That Used to Be Us

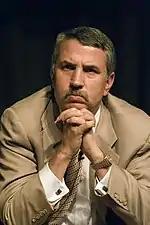
Co-author Thomas Friedman pictured in May 2005.

The authors write in support of what they view as the 'radical center'. They describe picking out ideas from both the left and right parts of the modern American political spectrum. They state, "Americans will have to save more, consume less, study longer, and work harder than they have become accustomed to doing in recent decades".